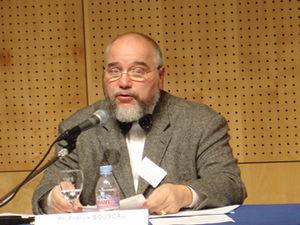
Franck Bouscau
Claude, Lucien, Jean Bouscau, né à Arcachon le 15 mai 1909 et mort à Paris XIVᵉ en 1985, est un sculpteur français.